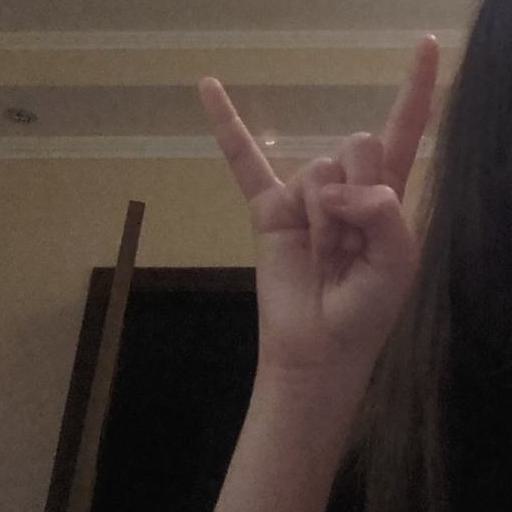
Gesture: rock